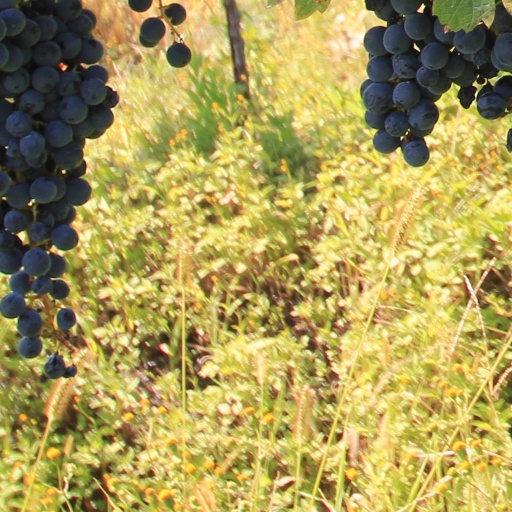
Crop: grape